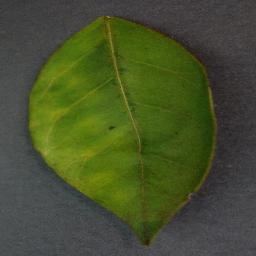
Label: Orange___Haunglongbing_(Citrus_greening)